Neal E. Boyd

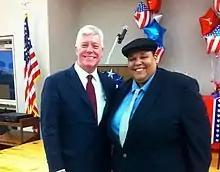
Neal E. Boyd and former Missouri Lt. Governor Peter Kinder

Boyd was the co-owner of Cox & Boyd Insurance Solutions, an insurance agency with locations in St. Louis and Sikeston, Missouri, and the vice president of sales for Voluntary Benefit Services, also located in St. Louis.